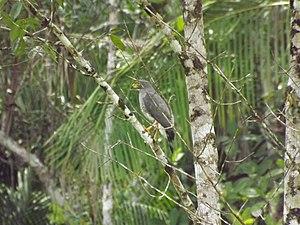
Buse à gros bec
La Buse à gros bec est une espèce de rapace de la famille des Accipitridae, l'unique représentante du genre Rupornis.